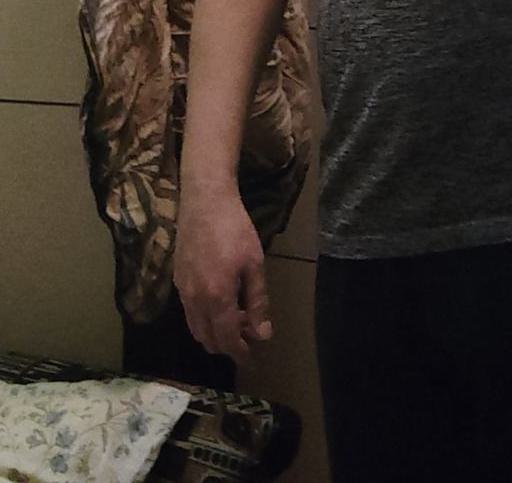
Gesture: no_gesture